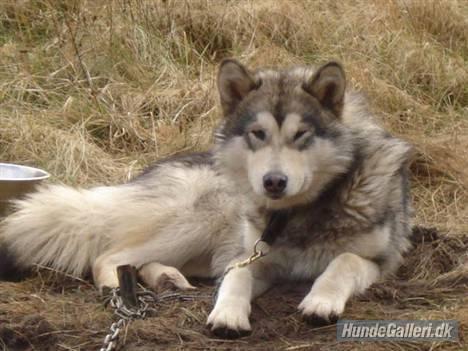
malamute